Vietnam

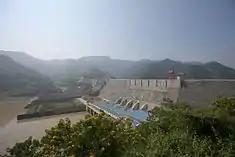
Sơn La Dam in northern Vietnam, the largest hydroelectric dam in Southeast Asia

According to the UNESCO Institute for Statistics, Vietnam devoted 0.19% of its GDP to science research and development in 2011. Vietnam was ranked 44th in the Global Innovation Index in 2024, it has increased its ranking considerably since 2012, where it was ranked 76th. Between 2005 and 2014, the number of Vietnamese scientific publications recorded in Thomson Reuters' Web of Science increased at a rate well above the average for Southeast Asia, albeit from a modest starting point. Publications focus mainly on life sciences (22%), physics (13%) and engineering (13%), which is consistent with recent advances in the production of diagnostic equipment and shipbuilding.